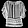
Label: Shirt